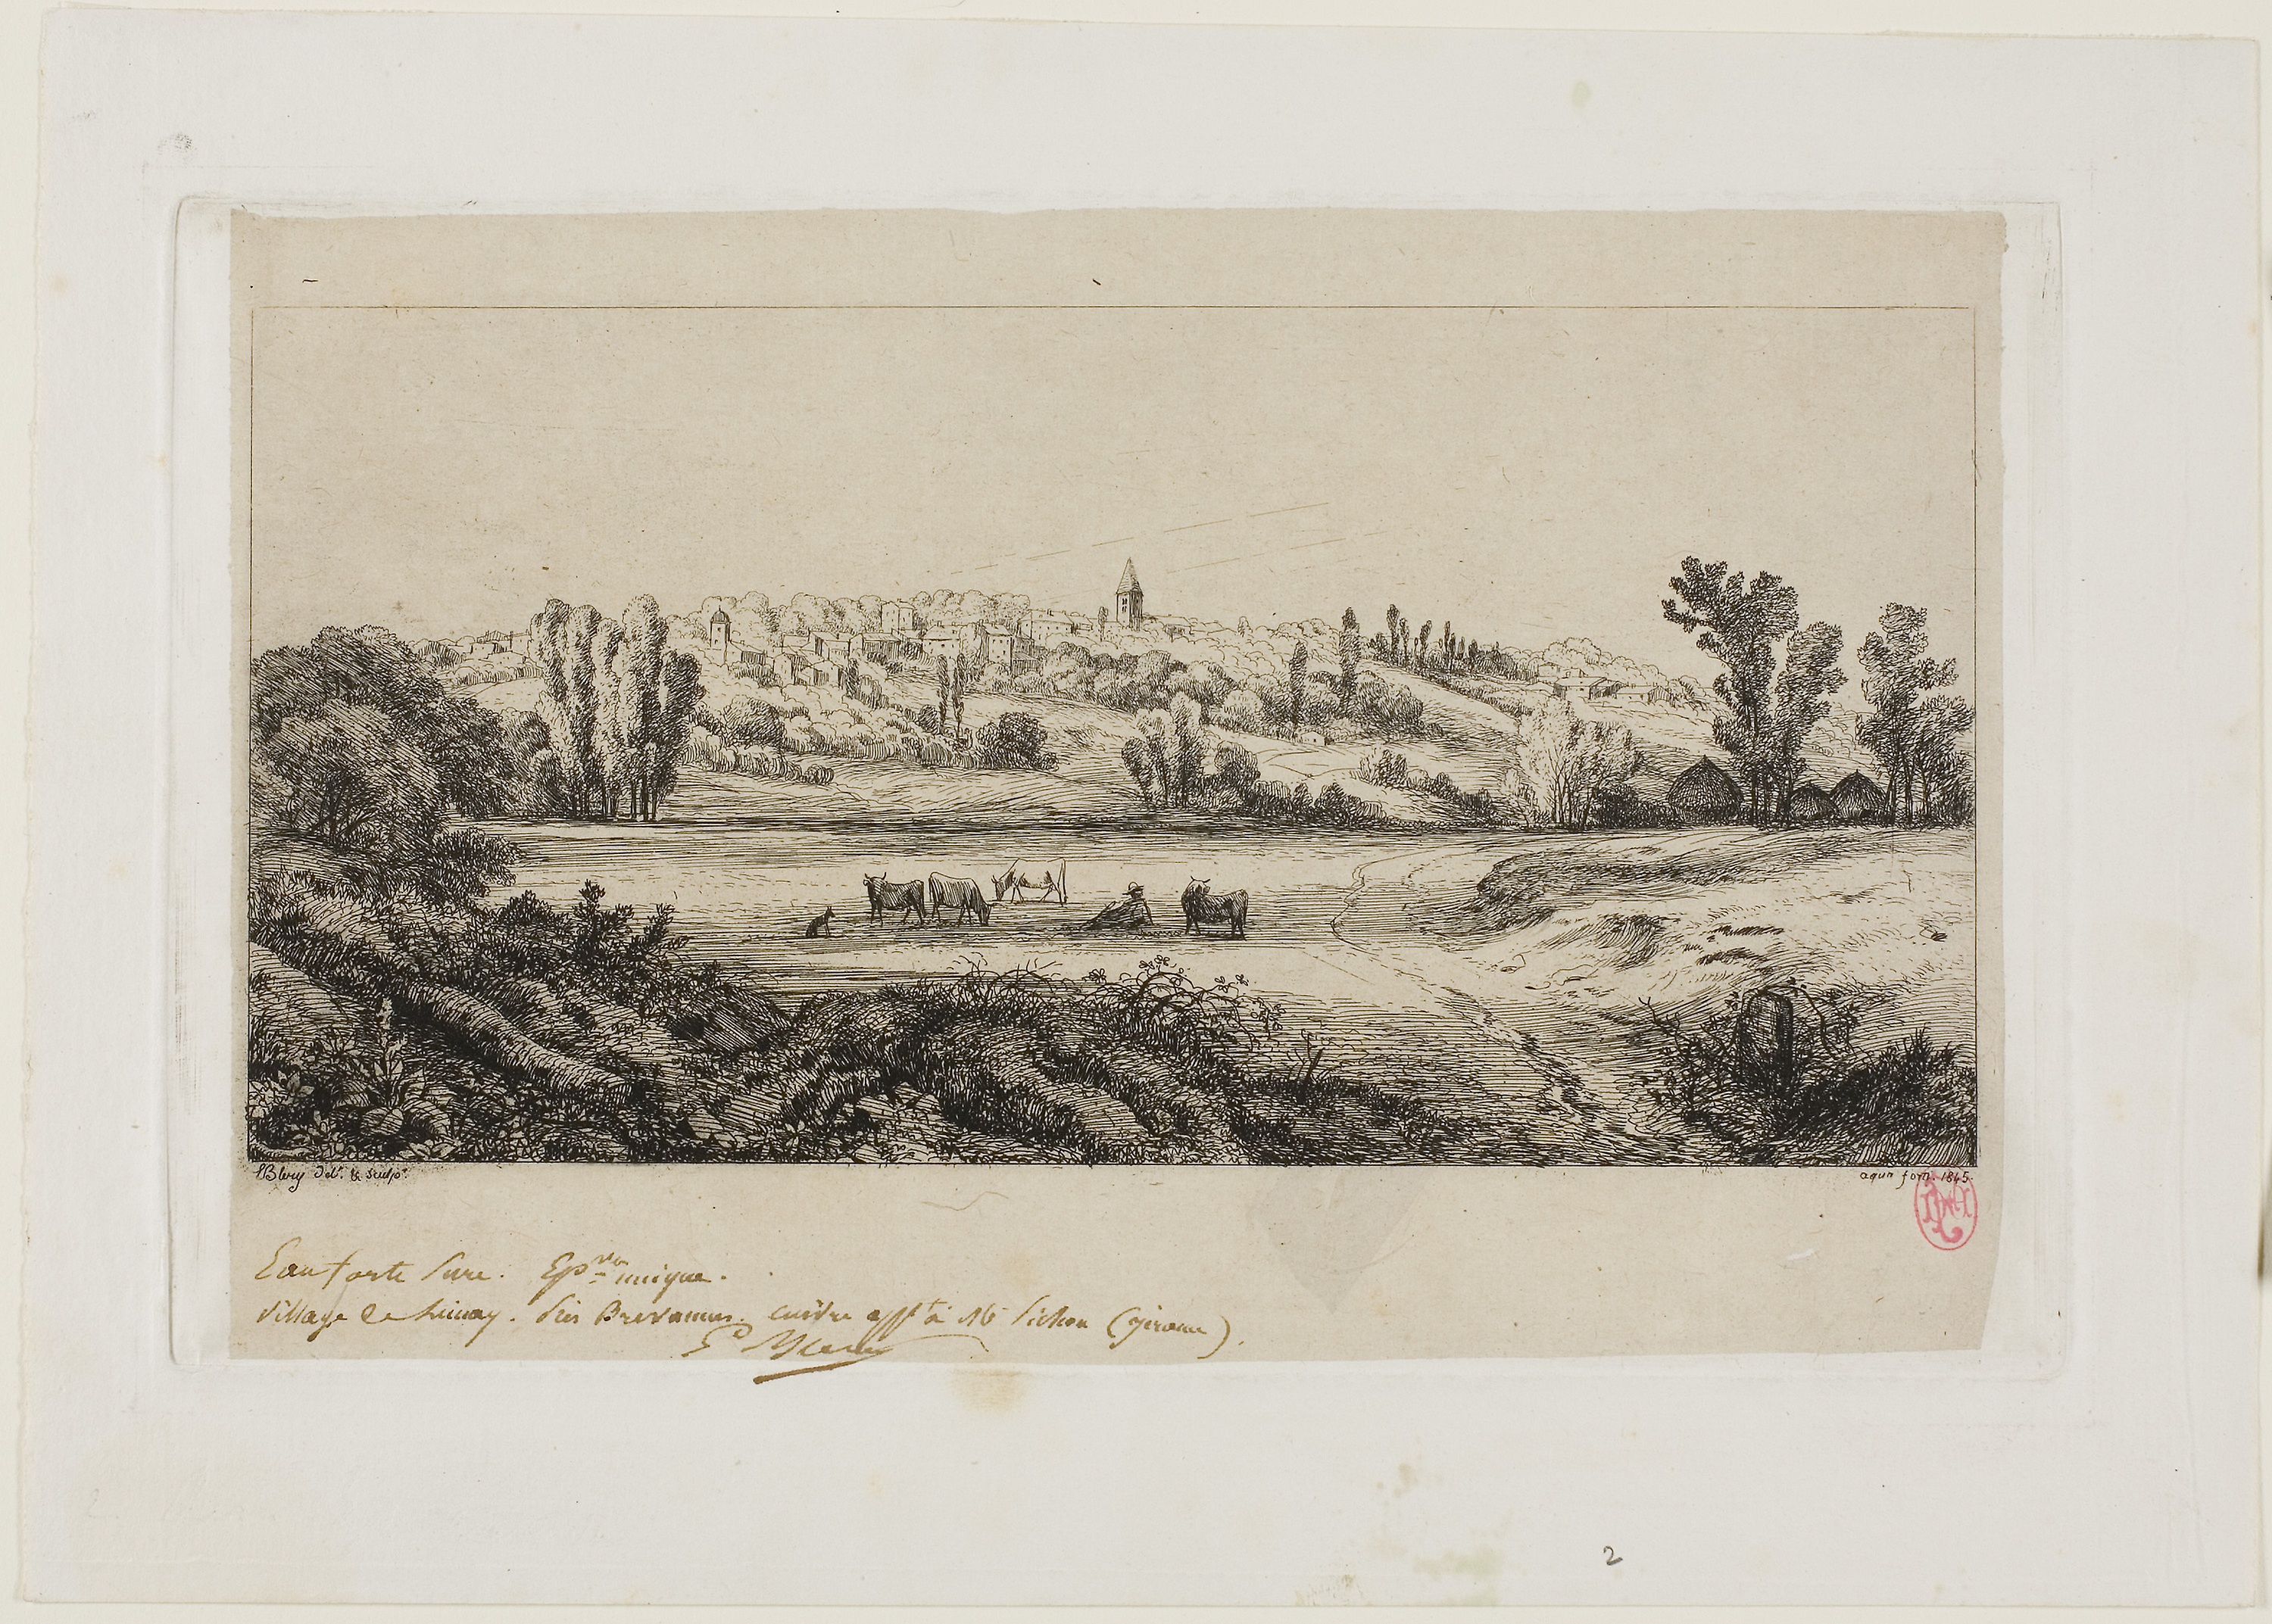
picture frame, history, artwork, painting